I Can't Give You Anything but Love, Baby

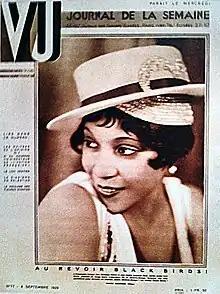
Adelaide Hall on the cover of "Vu" magazine in 1929

In the 100-most recorded songs from 1890 to 1954, "I Can't Give You Anything But Love, Baby" (1928) is No. 24.